Zi Yue (band)

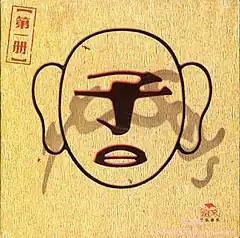
The first album (The black nose and mouth represent the characters Zi Yue, the writing behind "Kong Says")

Zi Yue (子曰乐队) or Yaoshi Ziyue (爻釋・子曰) are a Chinese rock band formed in Beijing in 1994. The name "Zi yue" literally means "Confucius Says...," but the band has occasionally also used the English name You.Me.It.. The founder and lead singer is Qiu Ye (秋野).